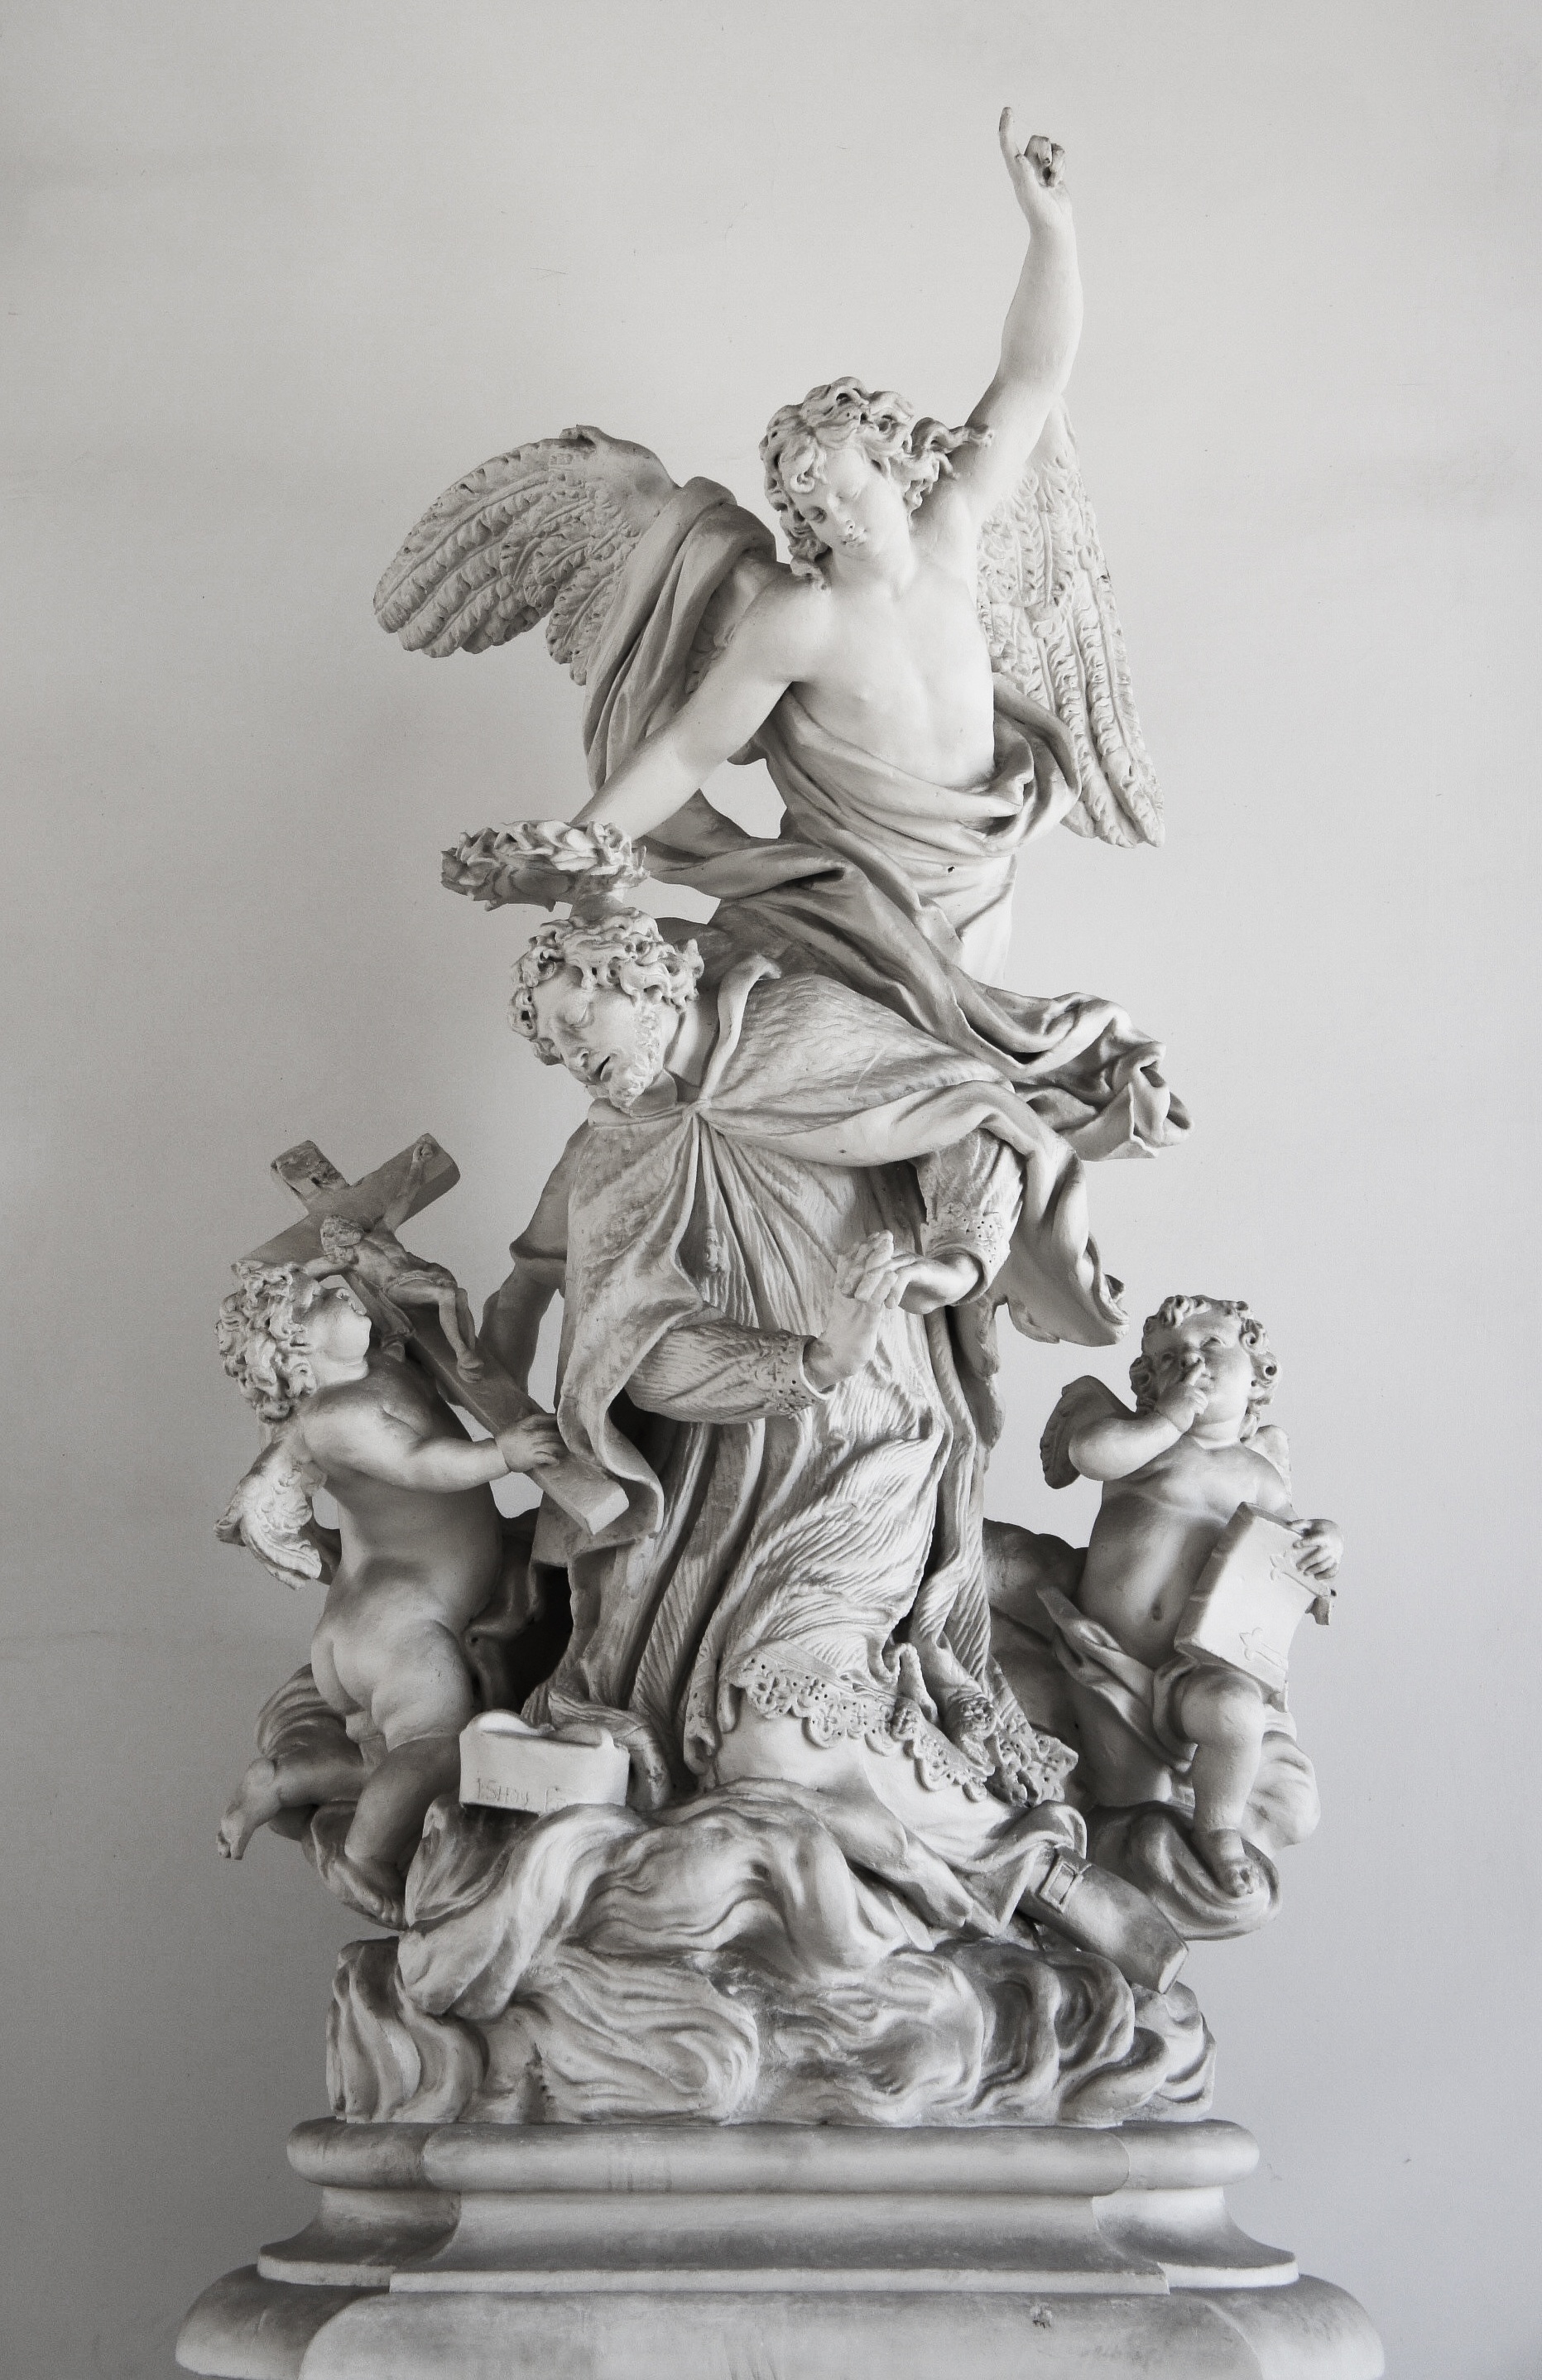
monument, statue, austria, sculpture, angel, art, tour, sketch, drawing, vienna, figurine, history, holy, mythology